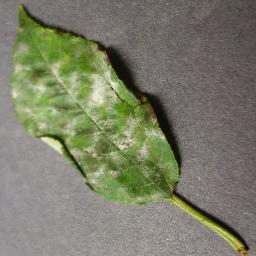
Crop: cherry
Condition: (including_sour)_powdery_mildew